Rideau Hall

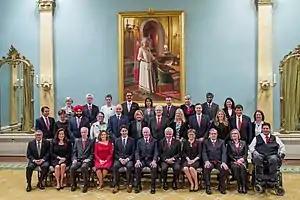
Governor General David Johnston with the newly sworn-in Cabinet in the ballroom of Rideau Hall, 4 November 2015

The number of formal occasions at Rideau Hall increased through the 1950s and 1960s, as Canada's diplomatic corps increased and the country gained greater international standing; visitors during Massey's tenure included Queen Juliana, President Eisenhower, Emperor Haile Selassie I of Ethiopia, Jawaharlal Nehru, and the presidents of Germany, Italy, and Indonesia. With the greater ease of travel, more members of Canada's royal family visited as well, including the Queen Mother; Princess Mary, Princess Royal; Katharine, Duchess of Kent; Princess Margaret, Countess of Snowdon; Prince Philip, Duke of Edinburgh; and, in 1957, Elizabeth was again in residence, though for the first time as queen. It was during that stay that the Queen made her first-ever appearance on live television; from Rideau Hall, on 13 October (Thanksgiving Day), she delivered an address to Canadians, aired on the Canadian Broadcasting Corporation. The Queen also stayed in her Ottawa government house and held audience with an influx of 53 foreign heads of state and government during Expo 67, held in Montreal, and Canada's centennial celebrations.